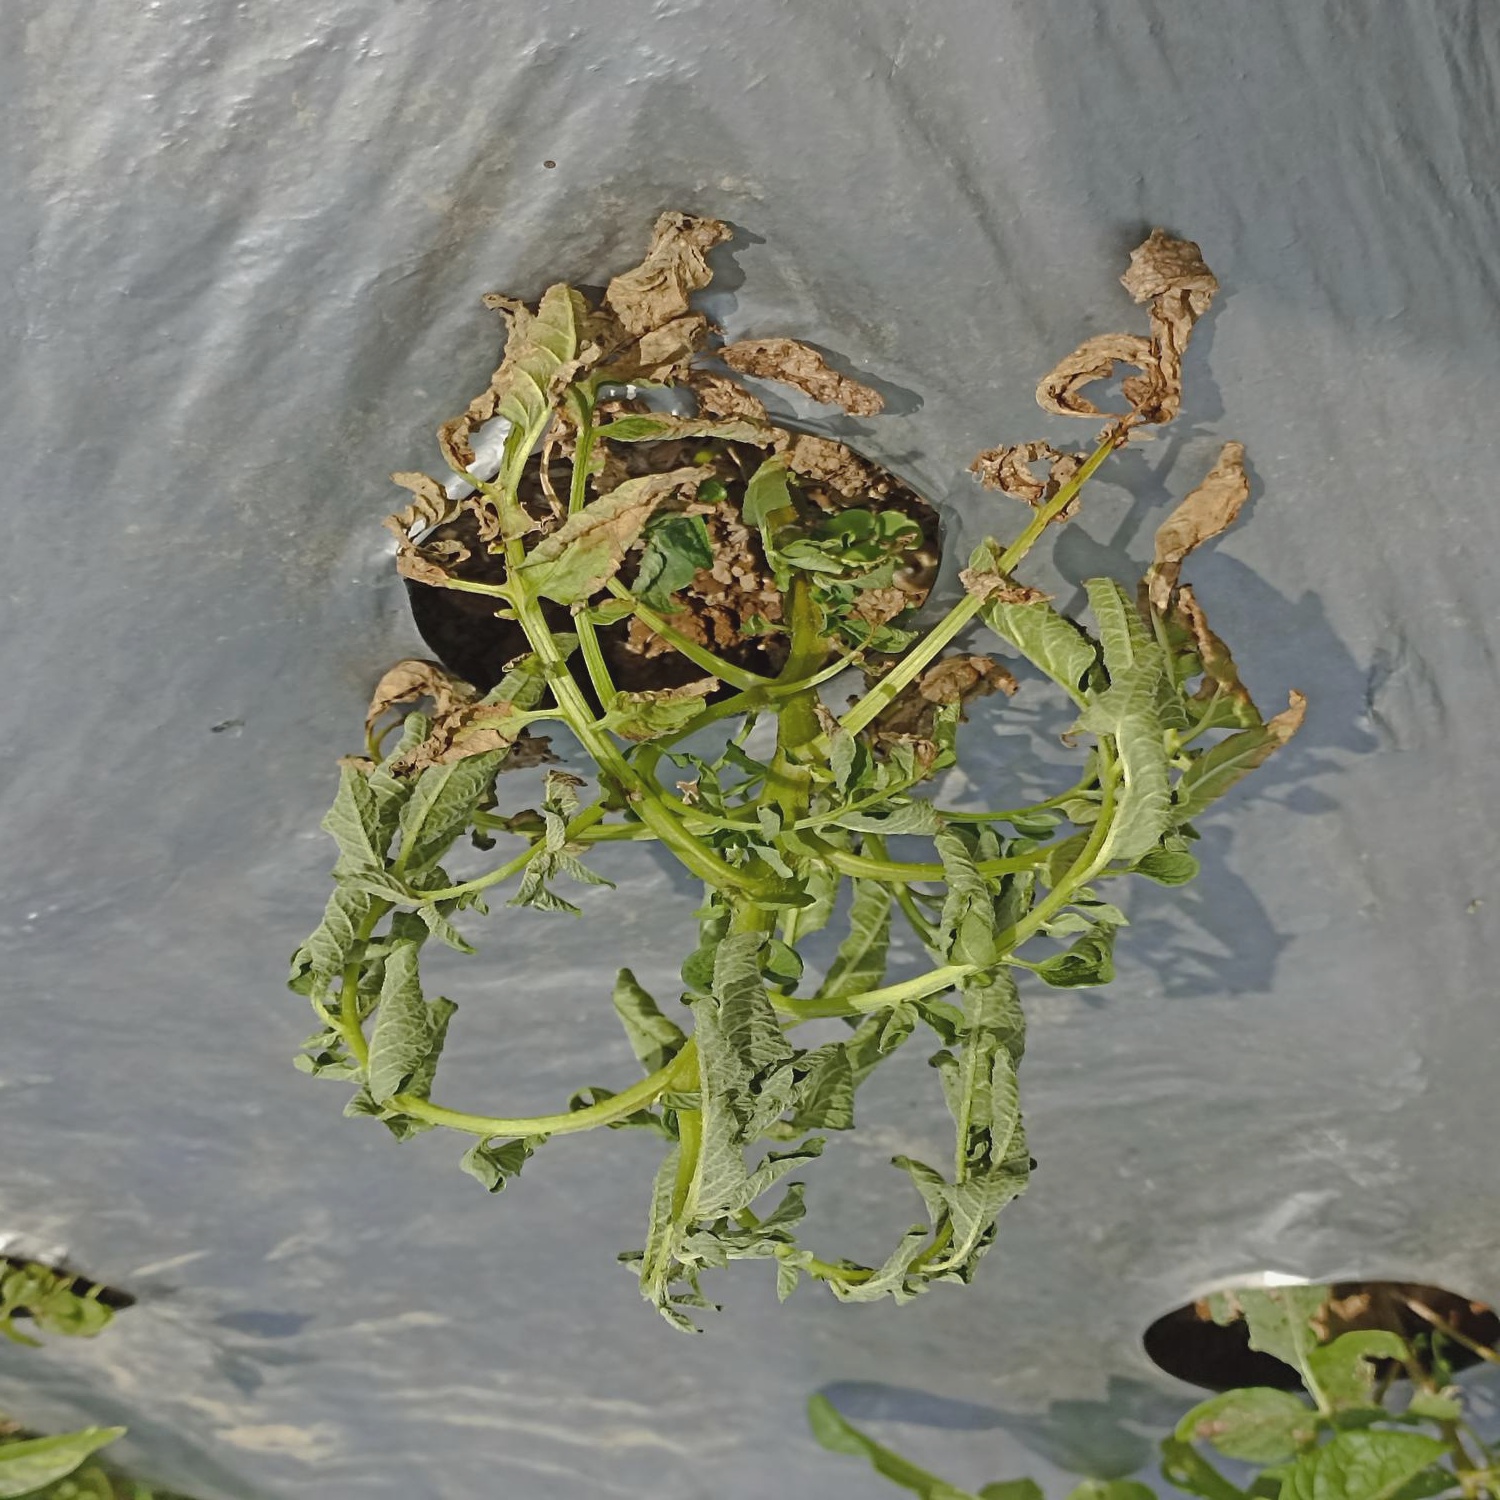
Etiqueta: Pudricion_Parda